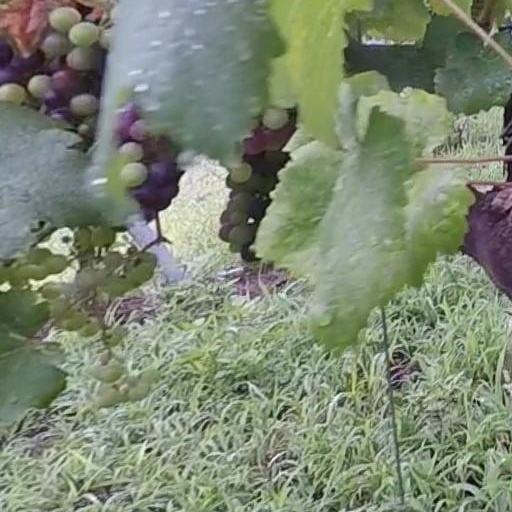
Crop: grape